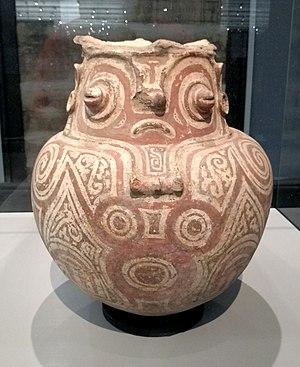
.